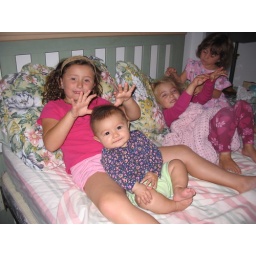
monkeying around with cousins at the beach house in cape may